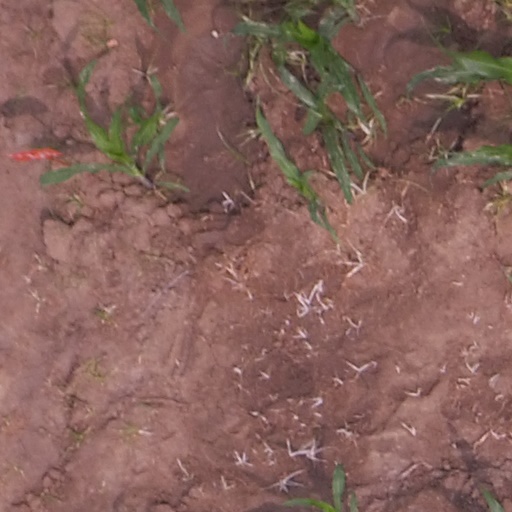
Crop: maize; corn